Daniel (biblical figure)

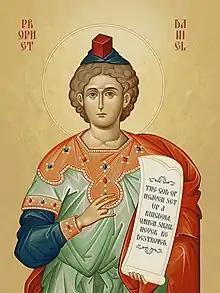
St. Daniel the prophet, c. 20th century. Orthodox iconography.

Daniel is not a prophet in Judaism: prophecy is reckoned to have ended with Haggai, Zechariah, and Malachi. In the Hebrew Bible his book is not included under the Prophets (the Hebrew Bible has three sections, Torah, Prophets and Writings), but nevertheless the eight copies found among the Dead Sea Scrolls and the additional tales of the Greek text are a testament to Daniel's popularity in ancient times.